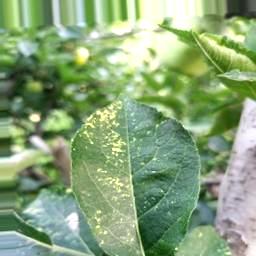
Label: Apple_Mosaic